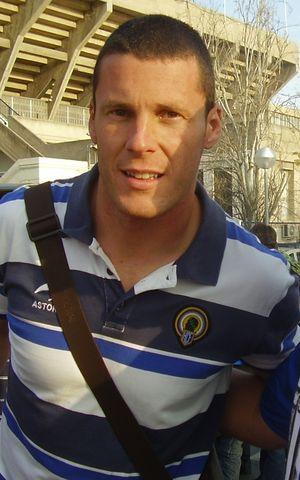
Juan Jesús Calatayud Sánchez est un footballeur espagnol, né le 21 décembre 1979 à Antequera en Espagne. Il évolue au poste de gardien de but.